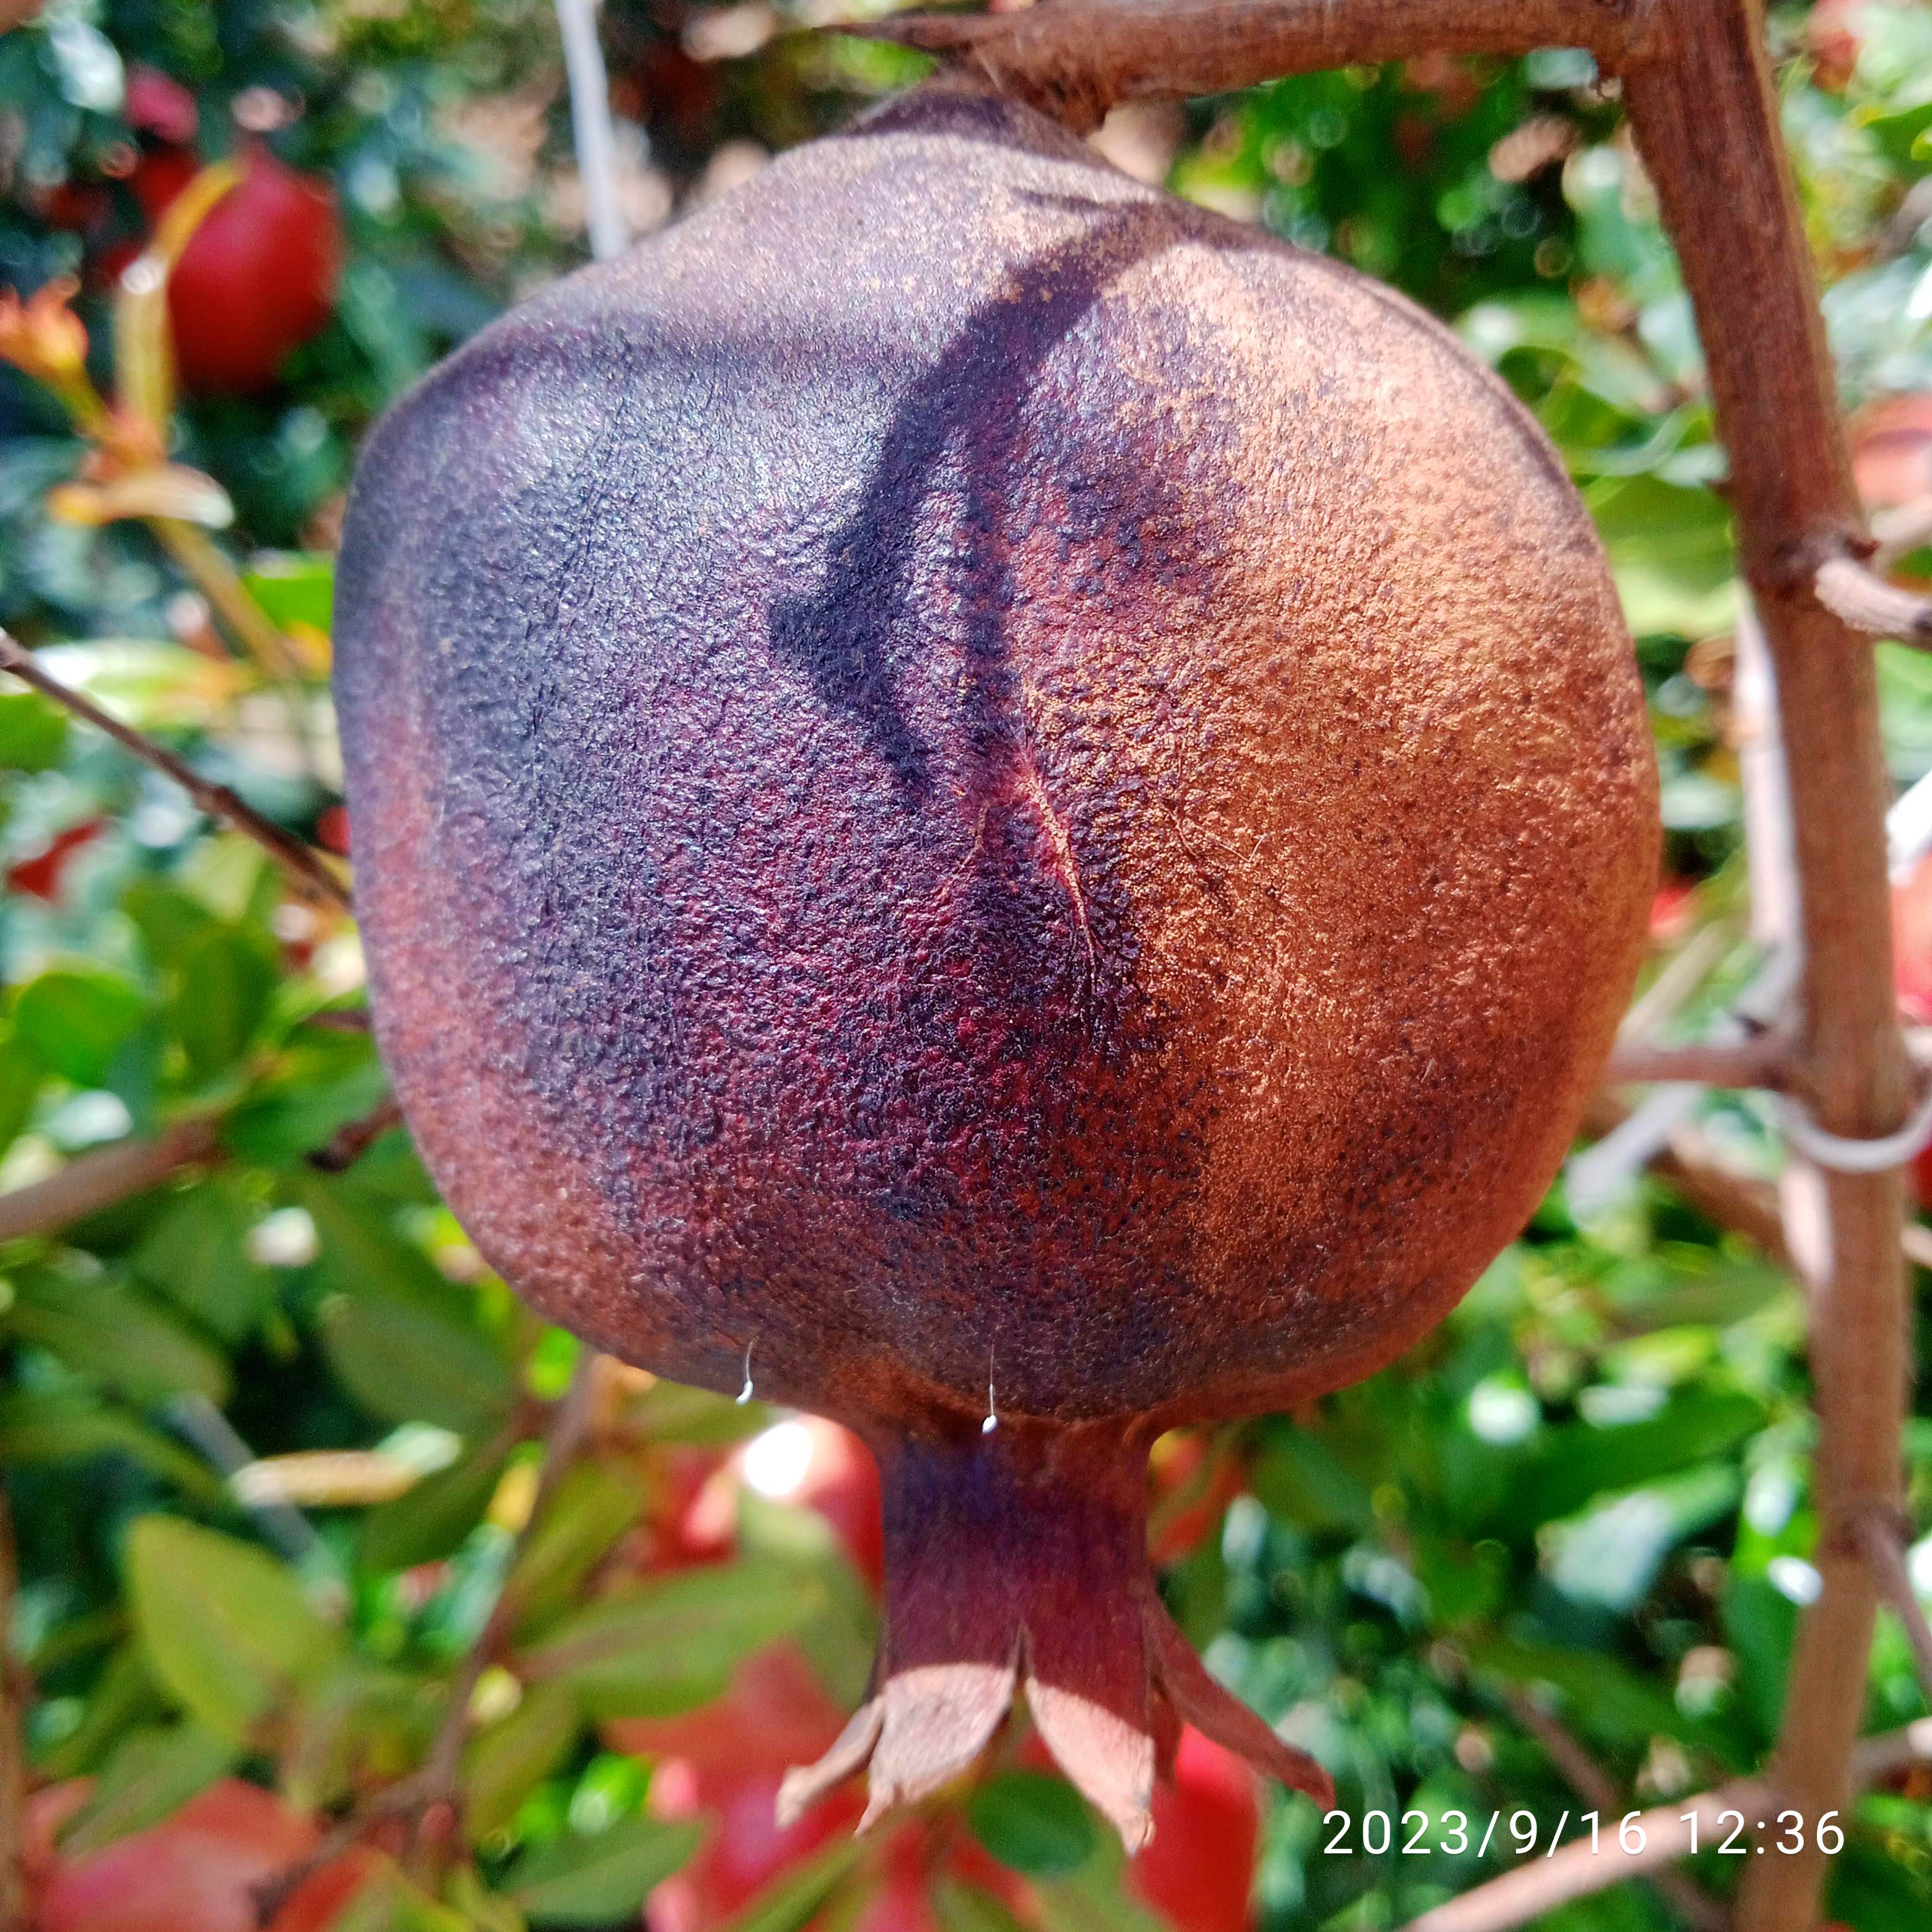
Label: Alternaria